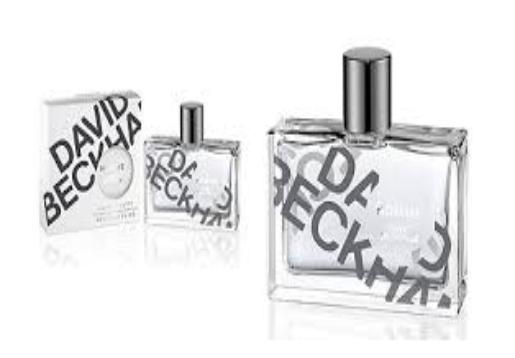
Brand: Homme by David
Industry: Necessities